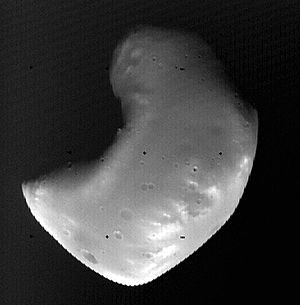
Deimos (måne)
Billede af Deimos.
Billede af Deimos.
Deimos er en måne i kredsløb om planeten Mars. Deimos er Mars' yderste måne. Den var længe den næstmindste måne man kendte til, i vores solsystem, men i dag er der fundet masser af små måner om gasplaneter. Ligesom Phobos har Deimos en del kratere, de fleste er dog mindre end 2,5 km i diameter, men den mangler de samme striber, som der er på Phobos. Normalt vil der efter et nedslag blive slynget materiale ud fra overfladen, og det vil så lave et krater. På Deimos foregår det dog ikke sådan. Tyngdekraften på månen er for lille til at trække ting og dele af planeten tilbage til overfladen, og derfor kommer der ikke et rigtigt krater. Deimos er en mørk måne, der består af samme materiale som en asteroide.